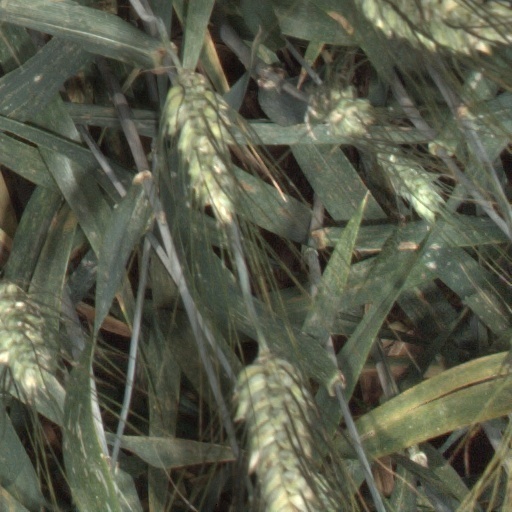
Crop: wheat